Flora Crockett

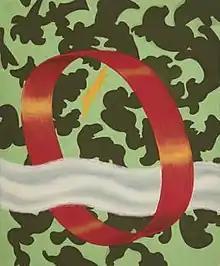
Flora Crockett, untitled, undated (between 1940 and 1960), oil on canvas board, 24 x 20 inches

Crockett's later work was almost entirely non-objective, containing geometric and biomorphic forms in bright colors. Critics considered this work to be characterized by a spirit of independence and tough-mindedness, uniquely her own.